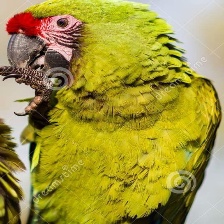
Species: MILITARY MACAW
Scientific name: ARA MILITARIS
ImageNet parent category: macaw